Hartlaub's spurfowl

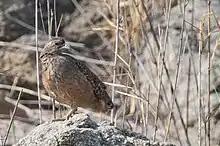
Hartlaub's Spurfowl

Hartlaub's spurfowl or Hartlaub's francolin (Pternistis hartlaubi) is a species of bird in the pheasant family Phasianidae. It is endemic to the escarpment zone of Namibia and Angola. The common name and Latin binomial commemorate the German physician and ornithologist Gustav Hartlaub.